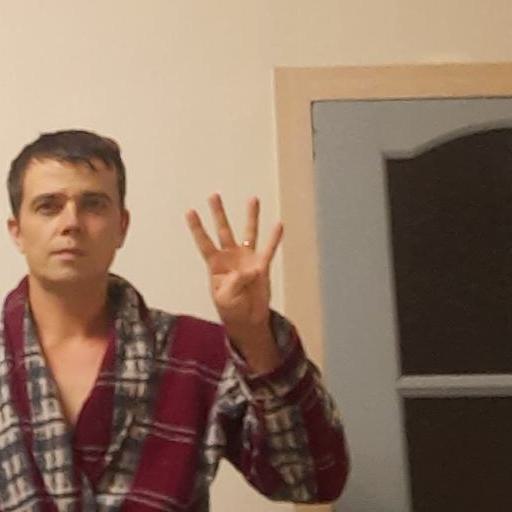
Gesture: four